Trinidad Jiménez

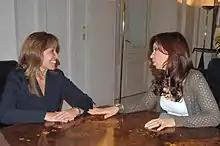
Trinidad Jiménez (left) with the (at the time) first lady of Argentina, Cristina Fernández de Kirchner.

From 1996 to July 2000, Jiménez served as the Officer in Charge of Political Relations with America in the PSOE's International Relations Secretariat and, from 1997, as an advisor to ex Prime Minister Felipe González when he was chair of the Socialist International’s Global Progress Commission. She later served as her parliamentary group's spokesperson on foreign affairs.